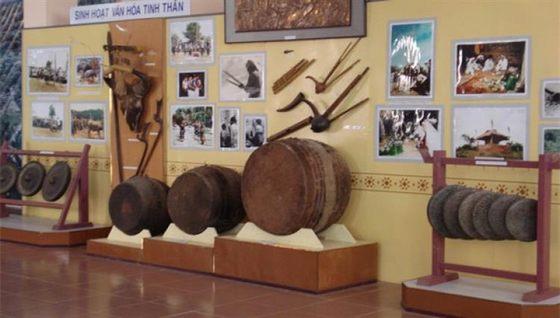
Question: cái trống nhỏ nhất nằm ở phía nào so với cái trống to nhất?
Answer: cái trống nhỏ nhất nằm bên trái cái trống to nhất